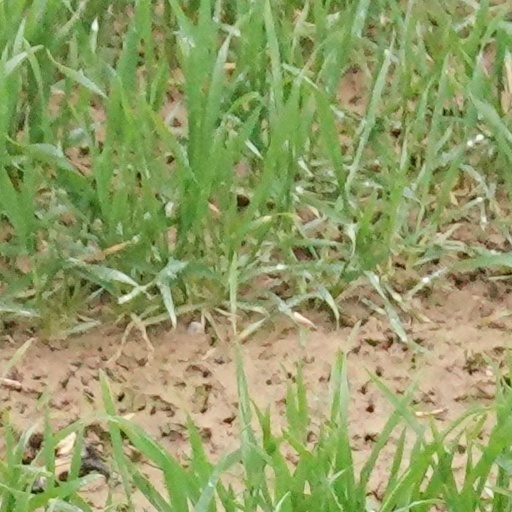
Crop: wheat